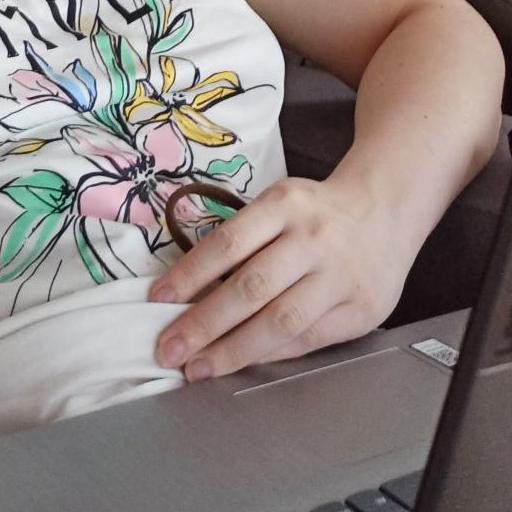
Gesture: no_gesture